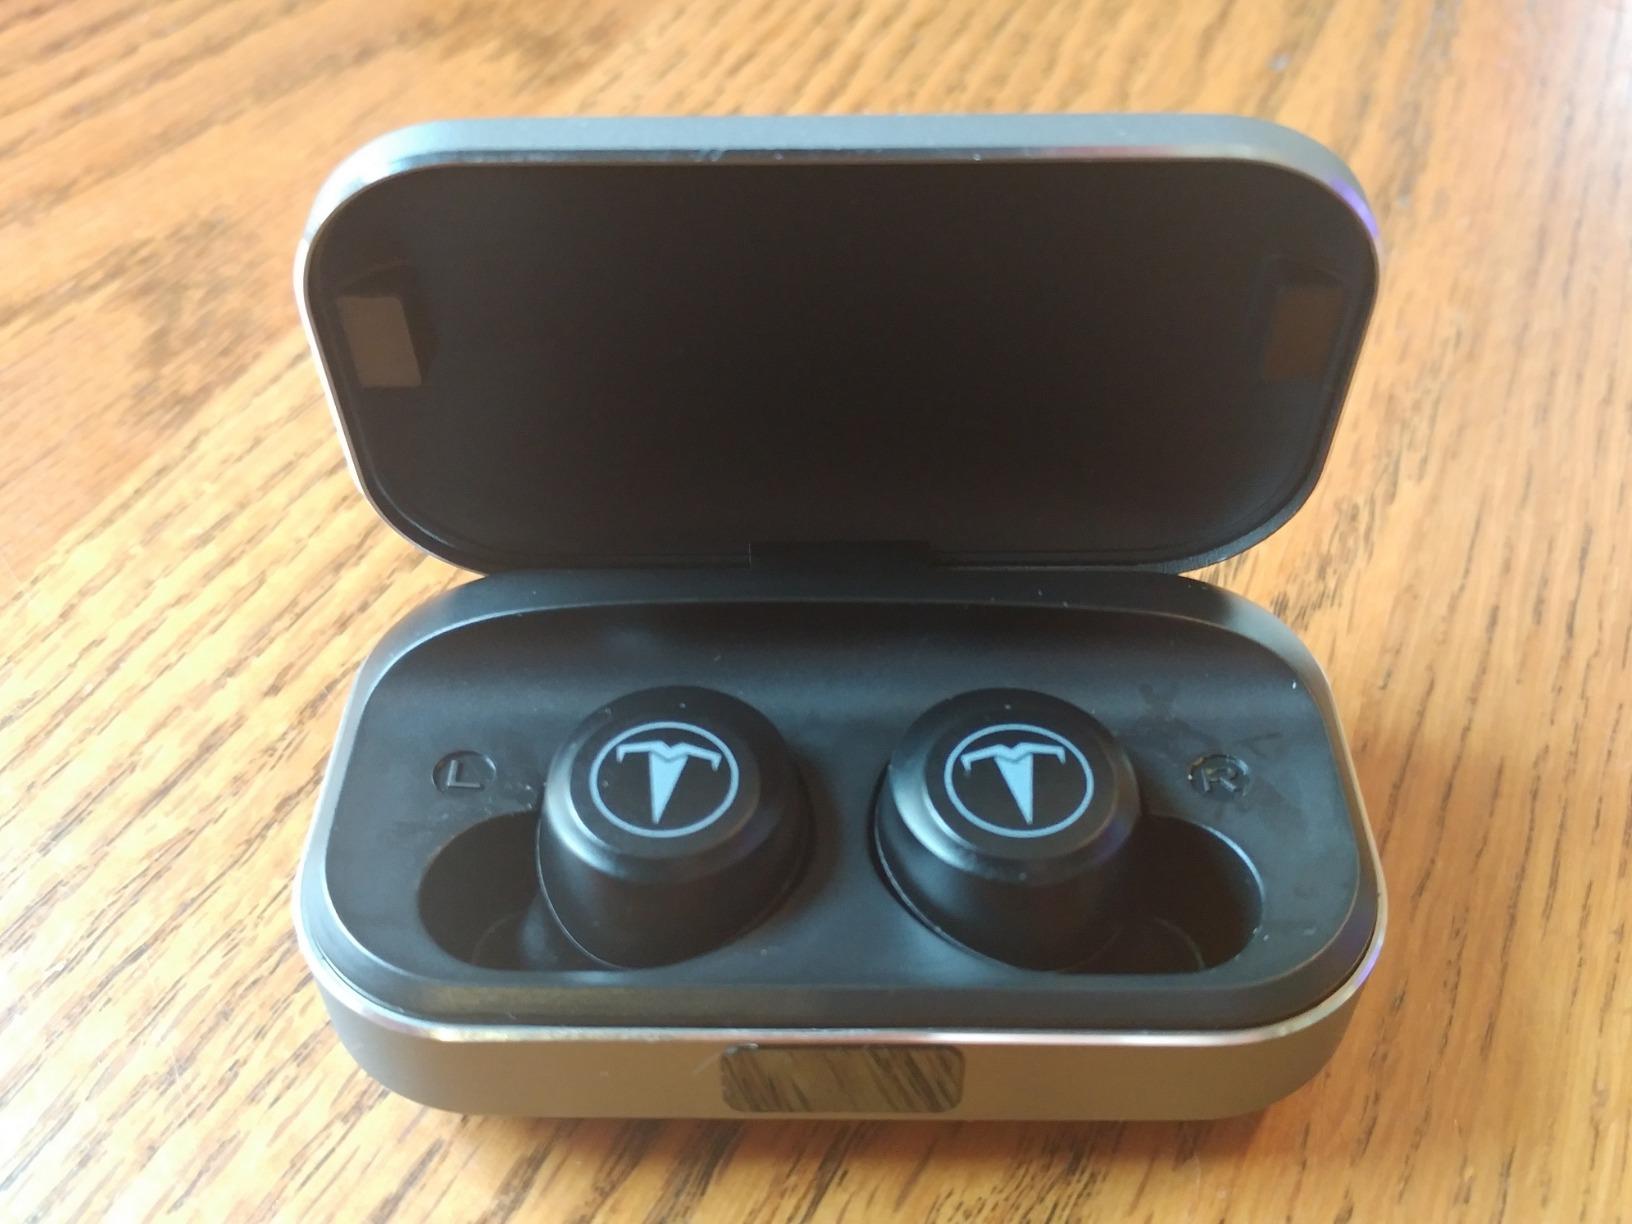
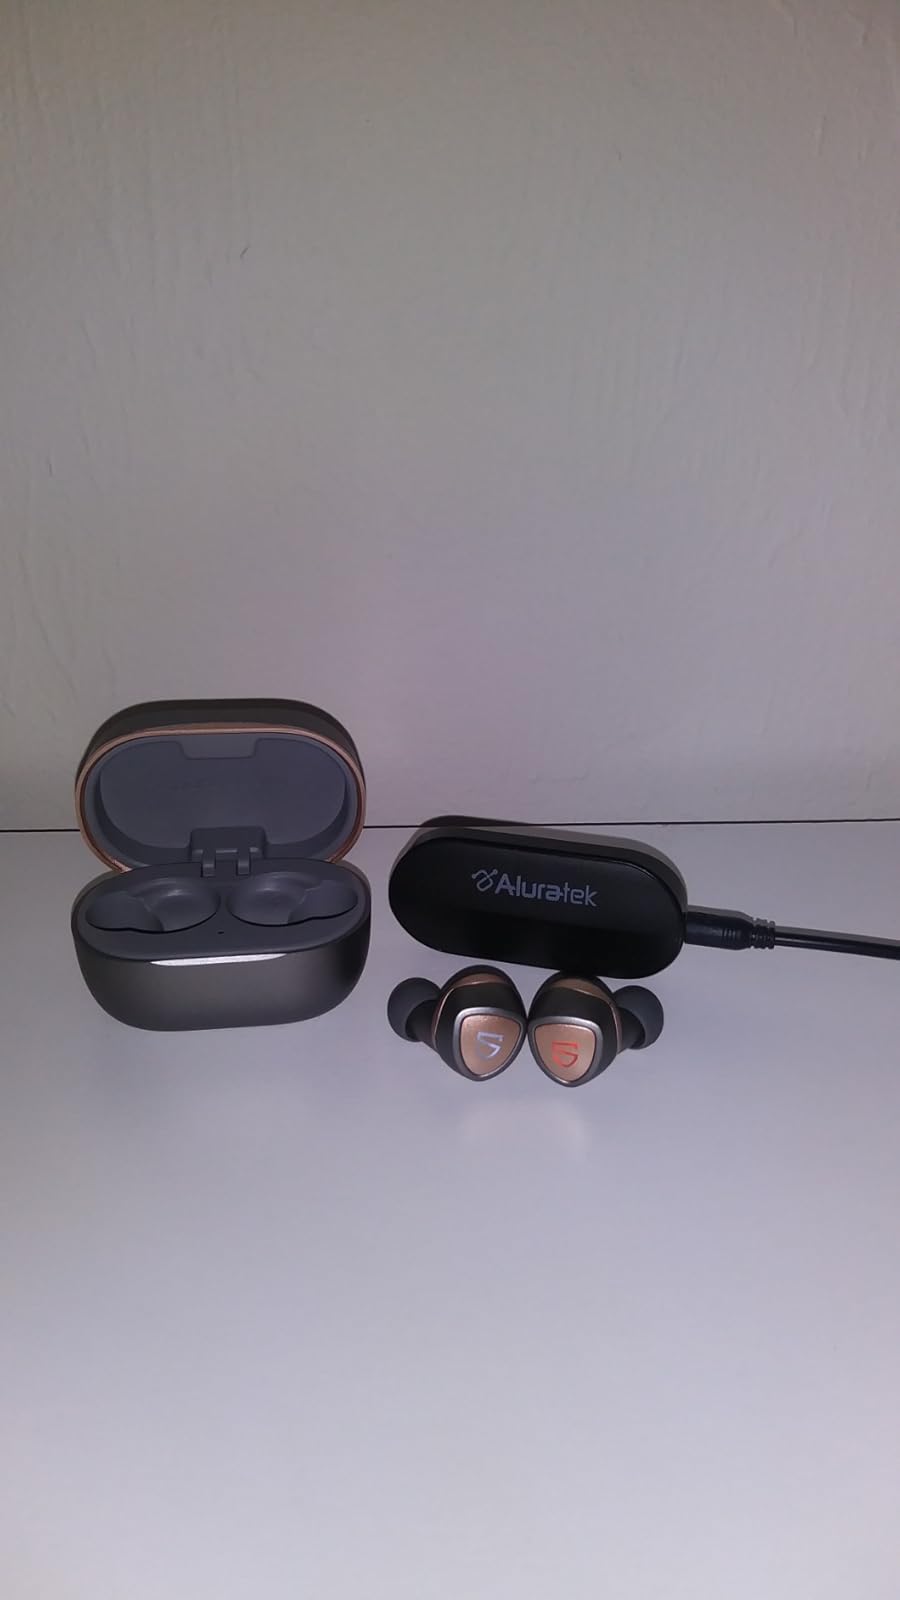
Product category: earbuds
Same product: no